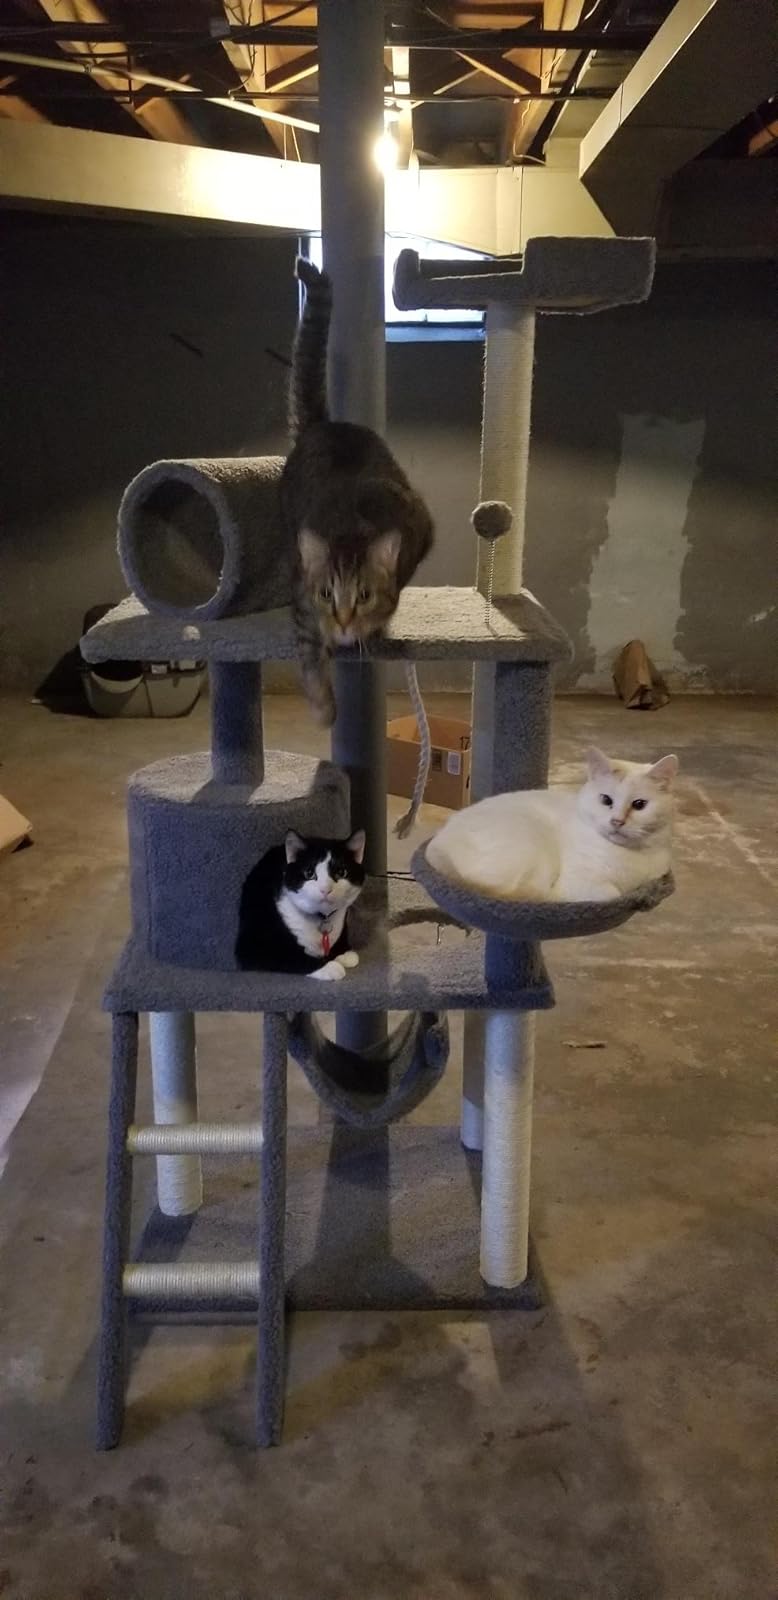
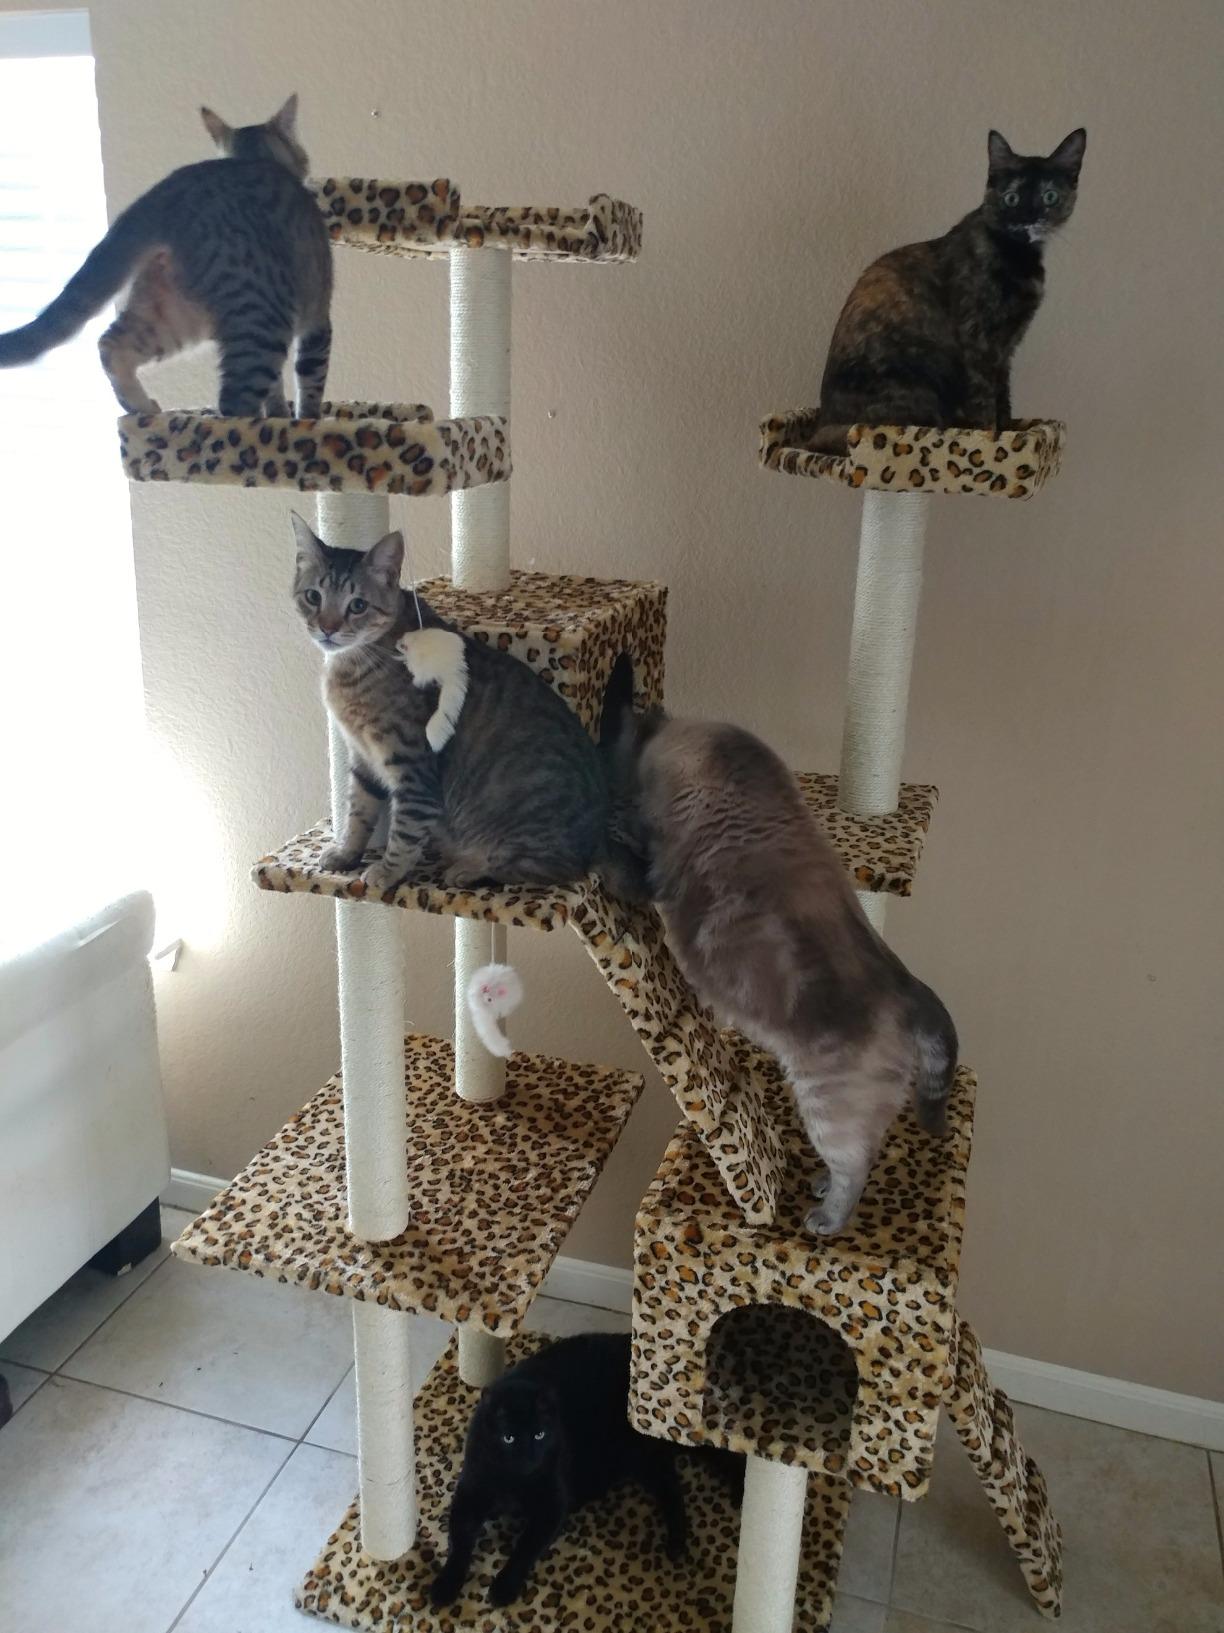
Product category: items_cat tree
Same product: no